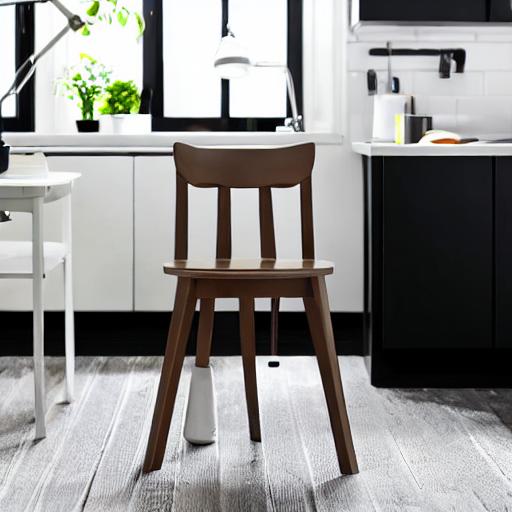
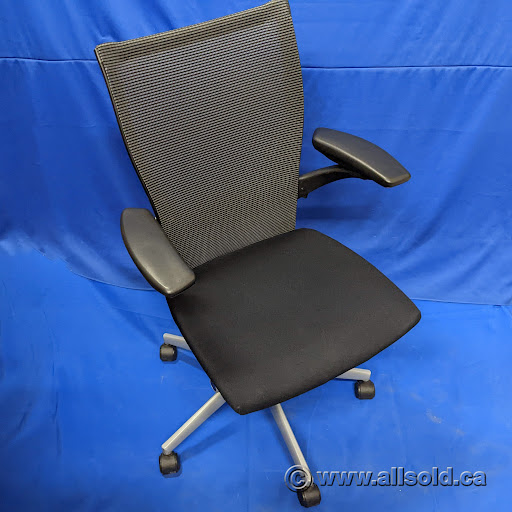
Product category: items_chair
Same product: no